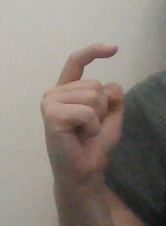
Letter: ra